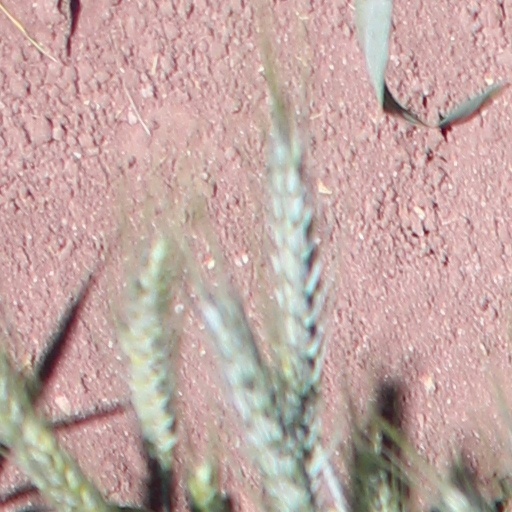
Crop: wheat